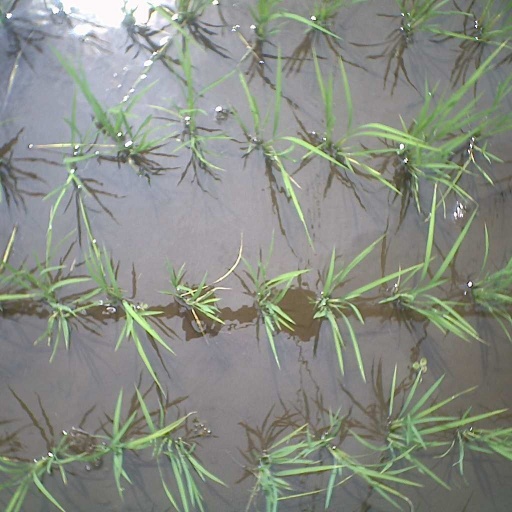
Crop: rice